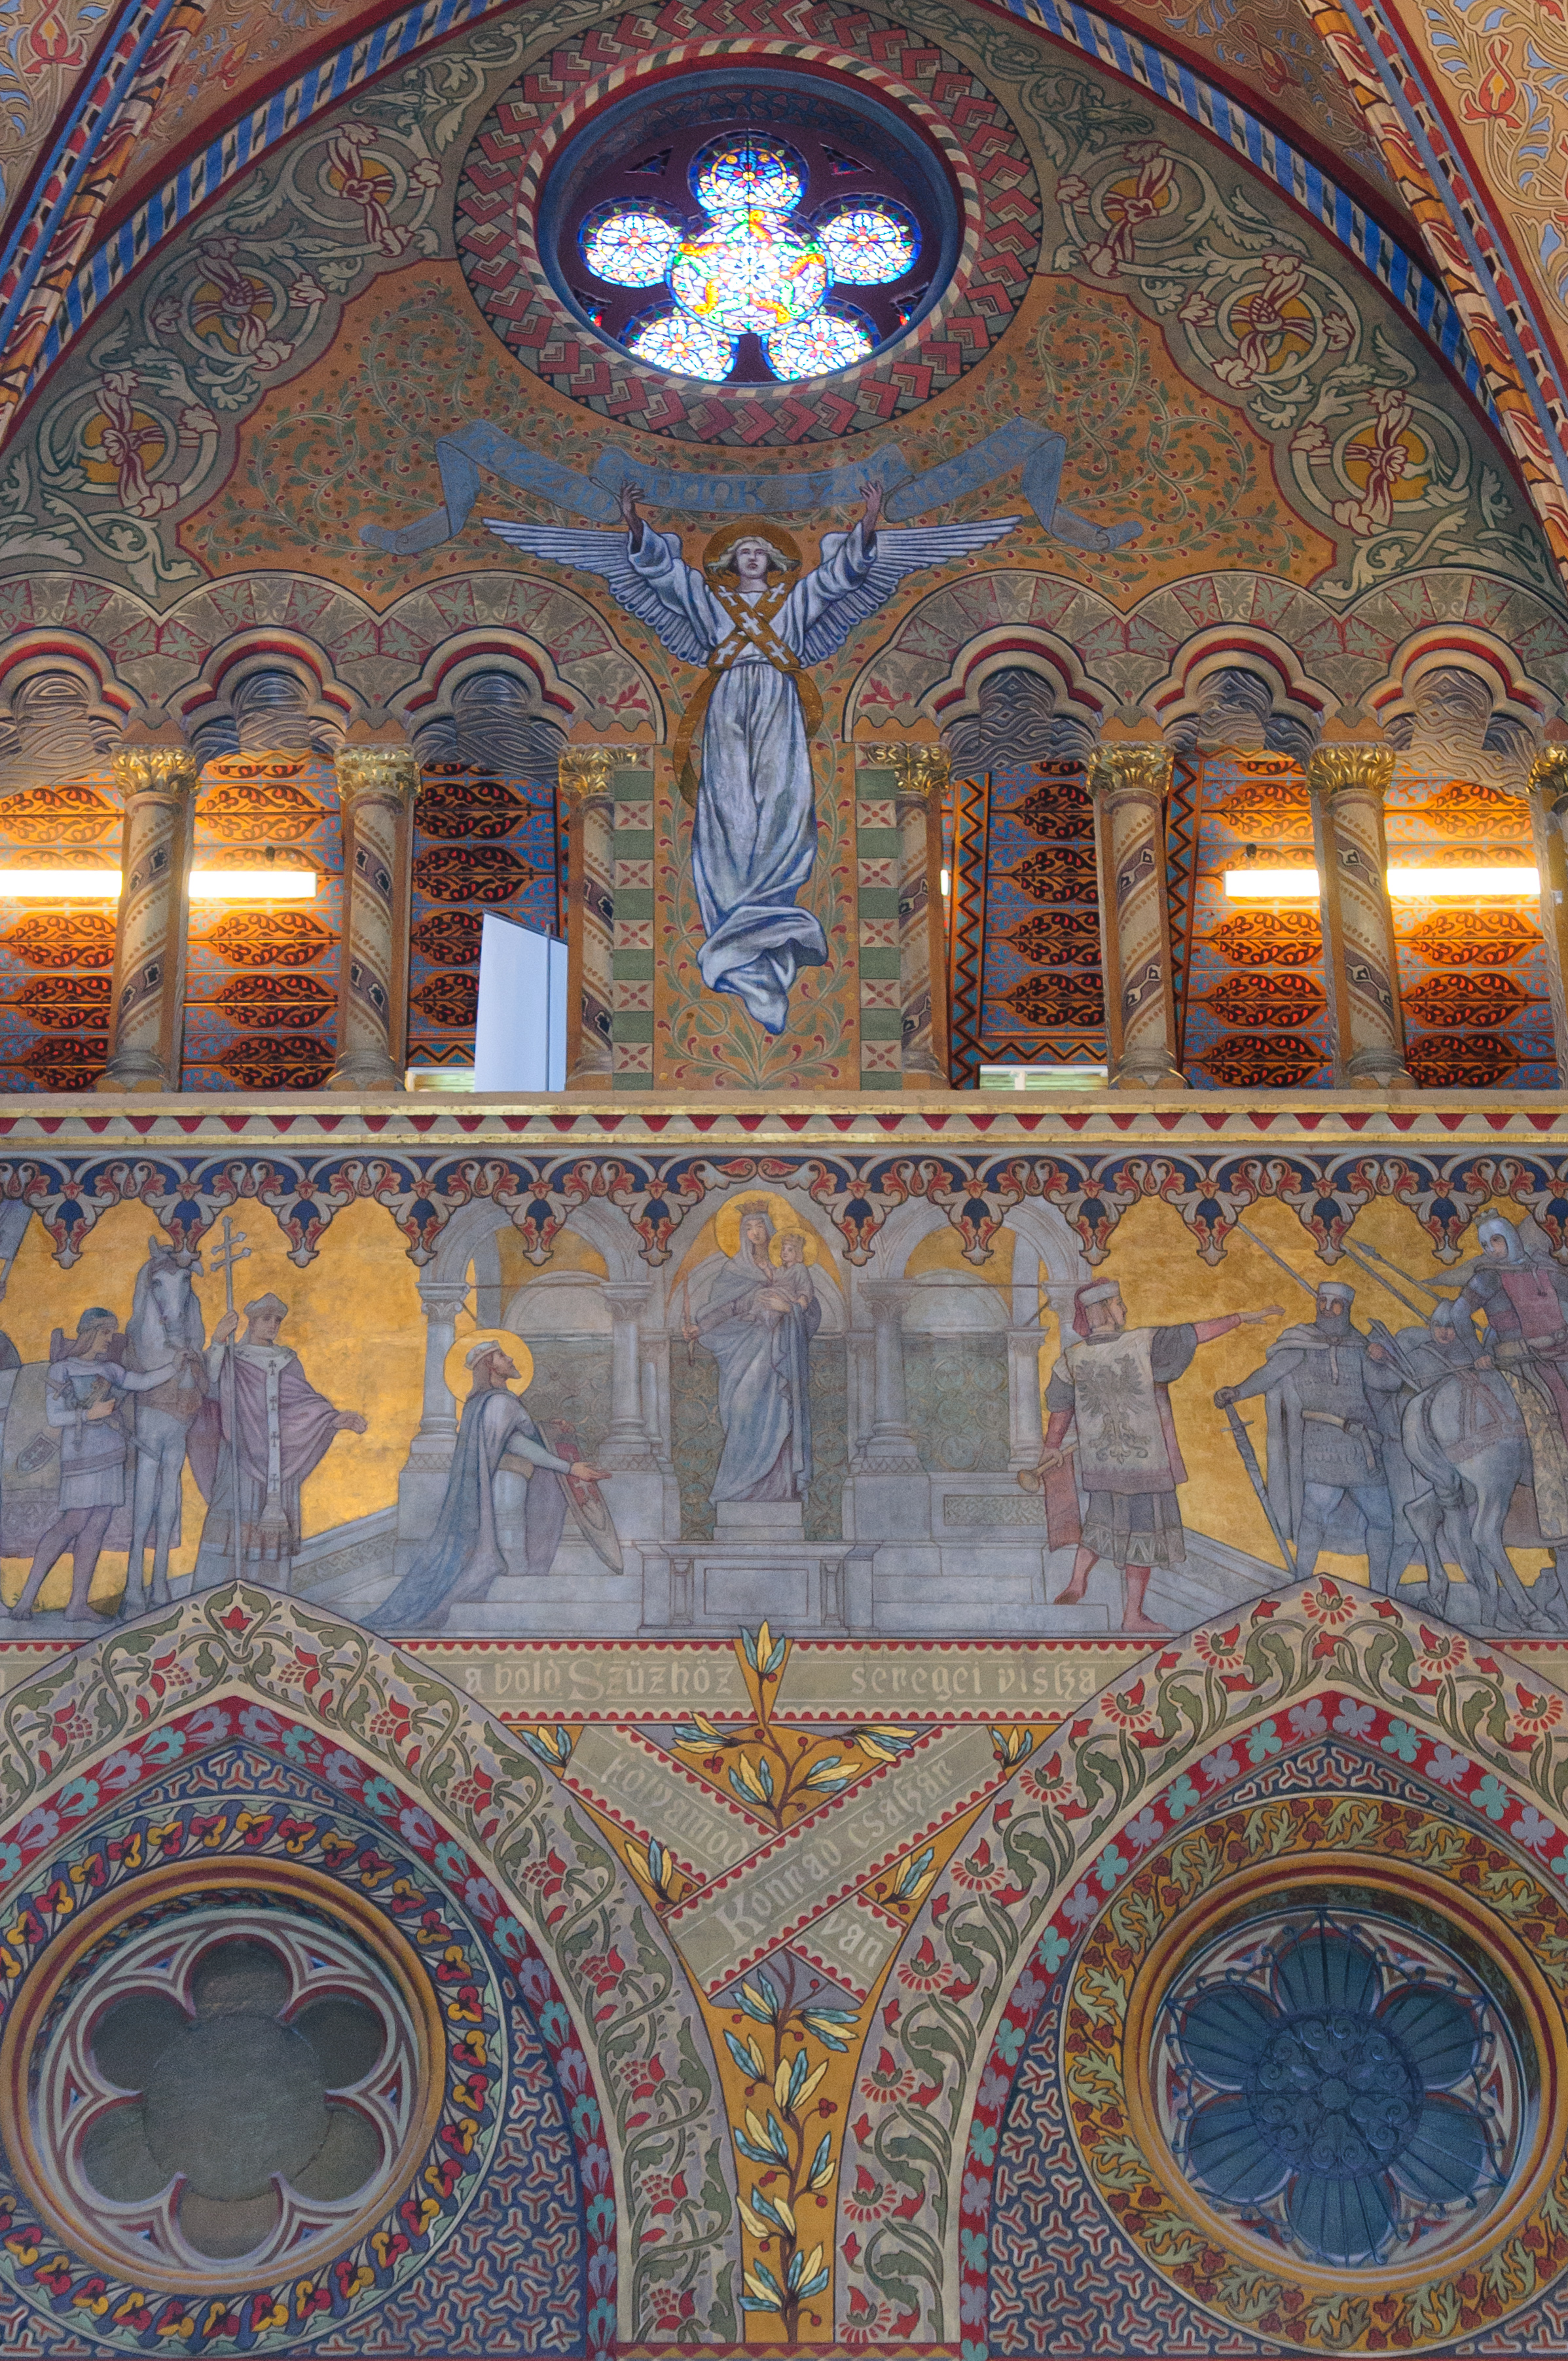
building, palace, church, cathedral, chapel, nikon, place of worship, baptistery, art, altar, budapest, synagogue, basilica, dome, d300, ancient history, byzantine architecture